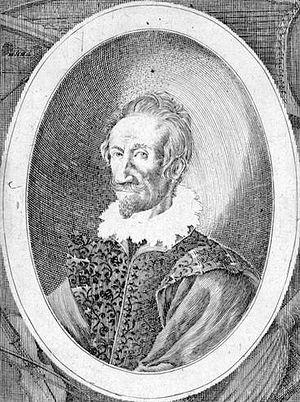
Claude Goudimel [Godimel, Godymel, Guduymel], né dans le Comté de Bourgogne, à Besançon ou Saint-Hyppolyte vers 1505 selon certaines sources, vers 1520 pour d'autres, et assassiné à Lyon à la fin d’août 1572, est un compositeur franc-comtois. Son œuvre, assez prolifique, est très inspirée par la Réforme calviniste.